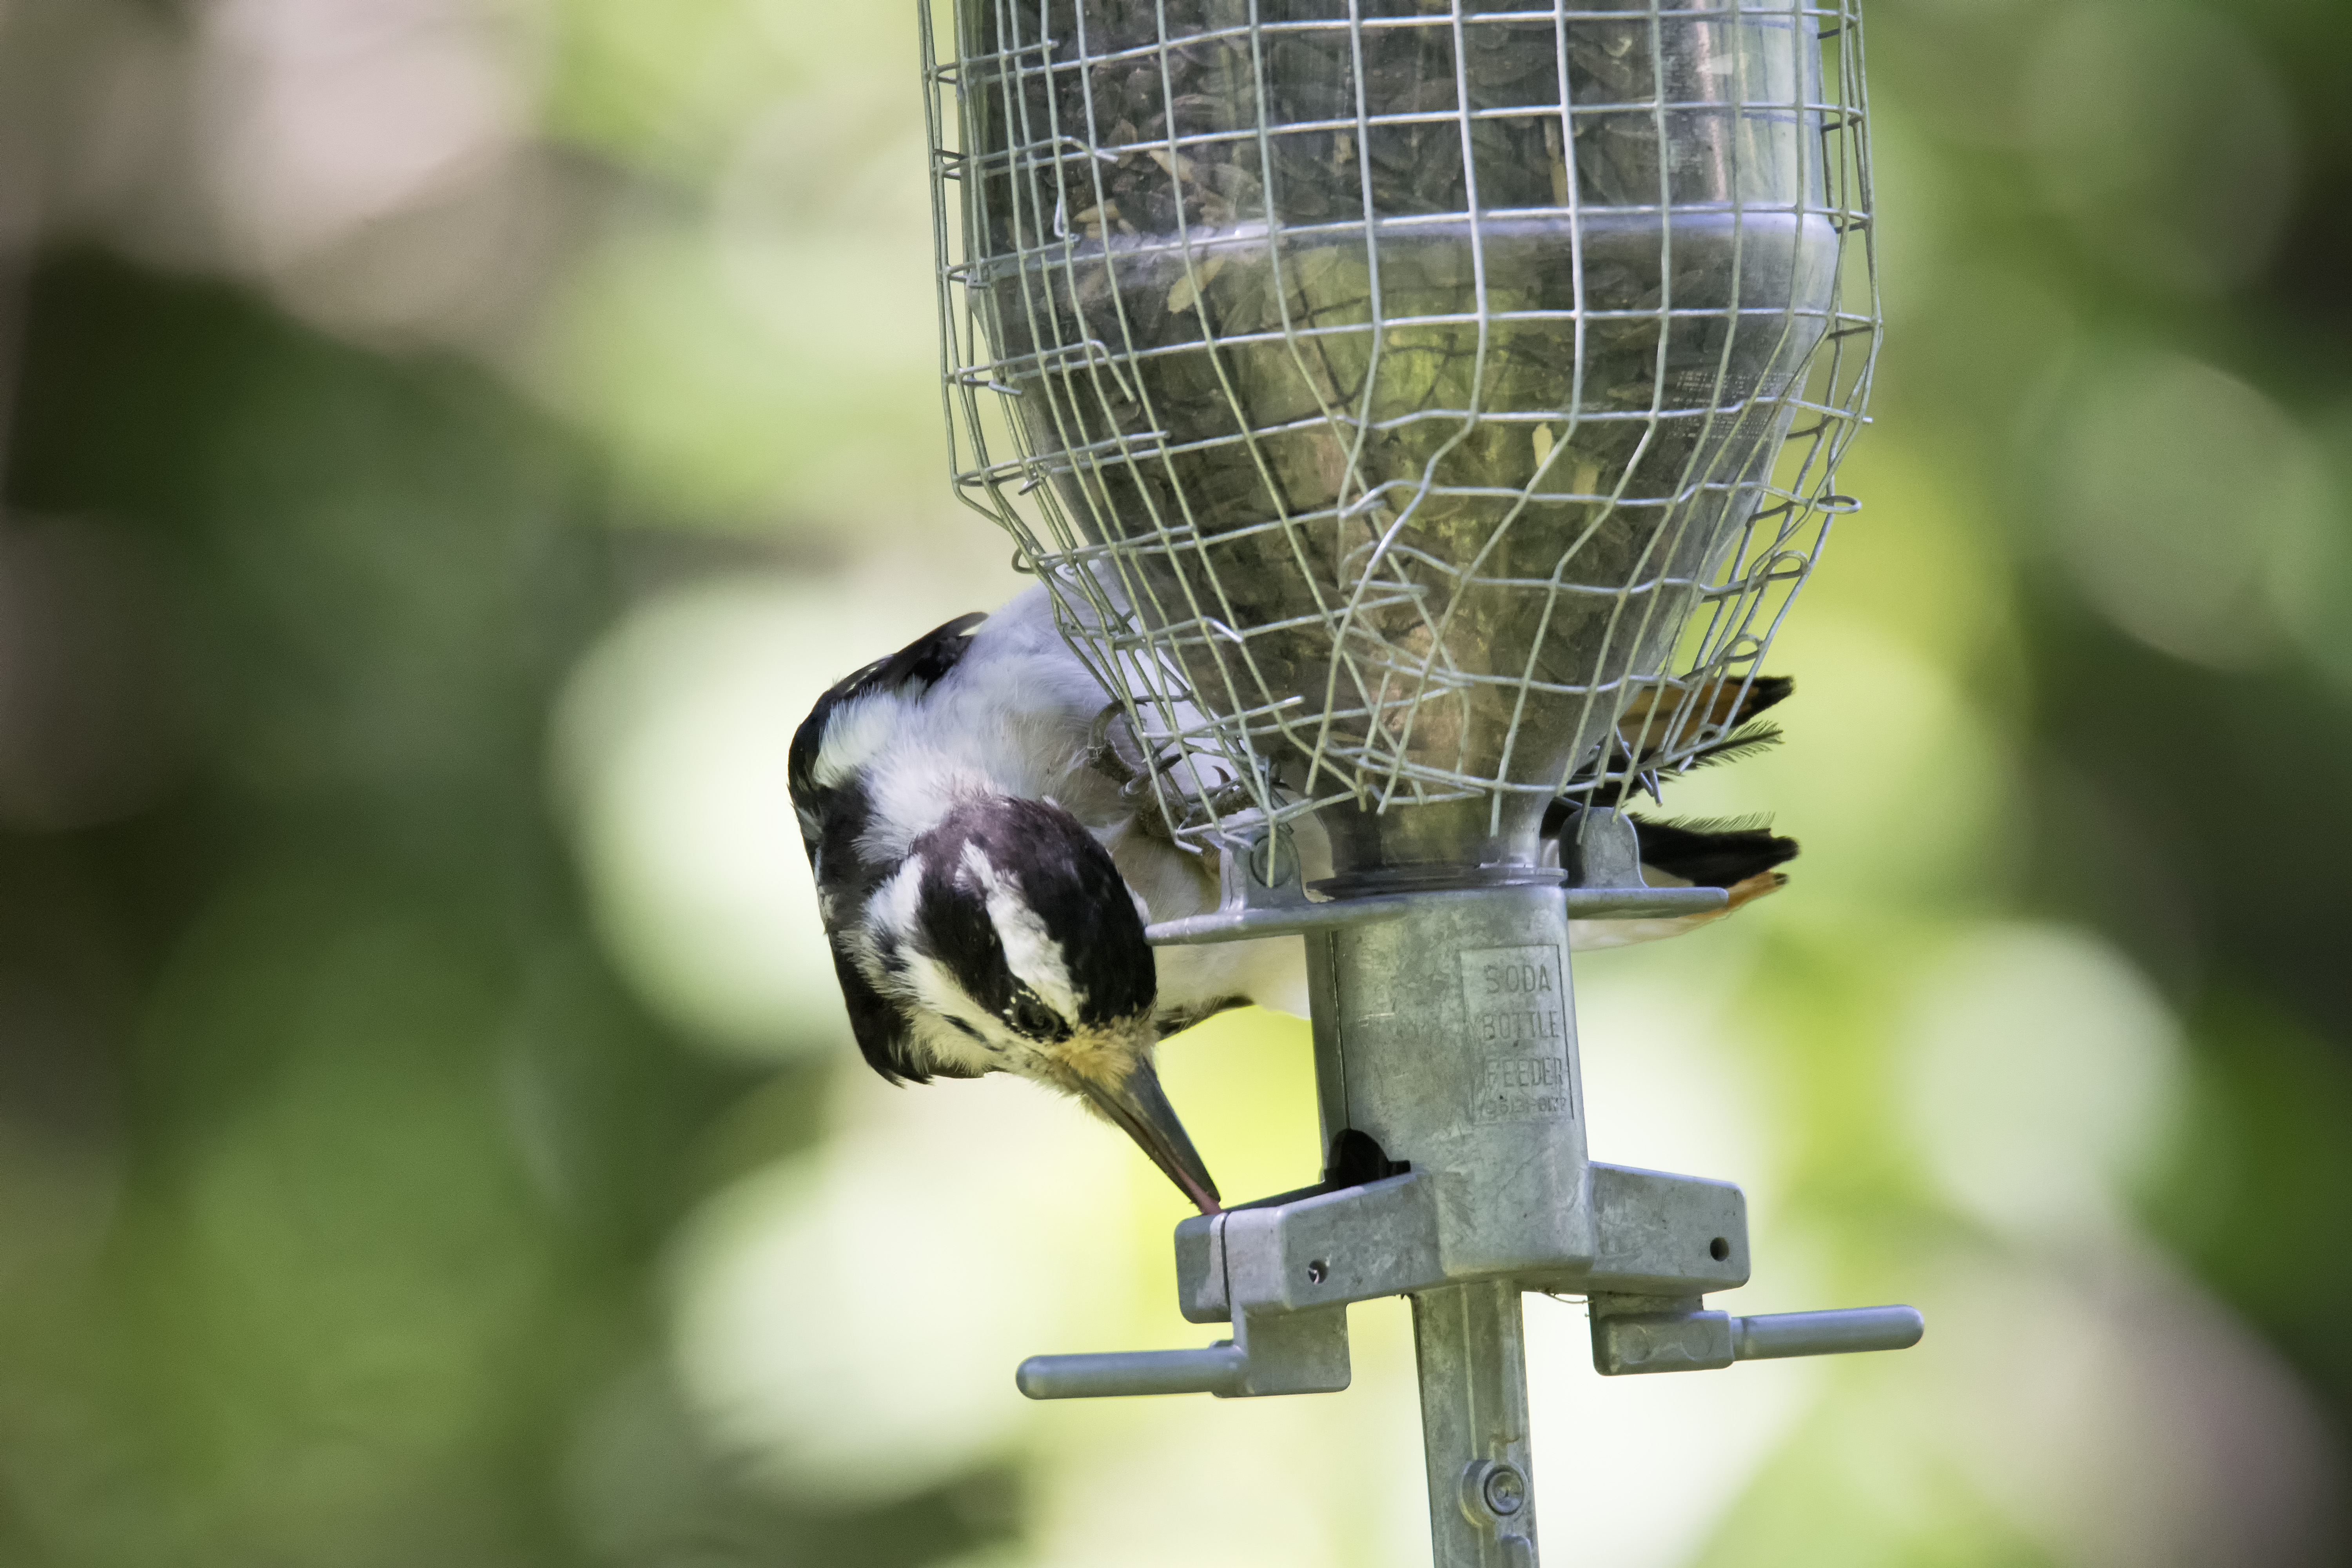
branch, bird, wildlife, green, fauna, close up, canada, hairy, quebec, finch, woodpecker, sherbrooke, oiseau, pic, chevelu, macro photography, perching bird